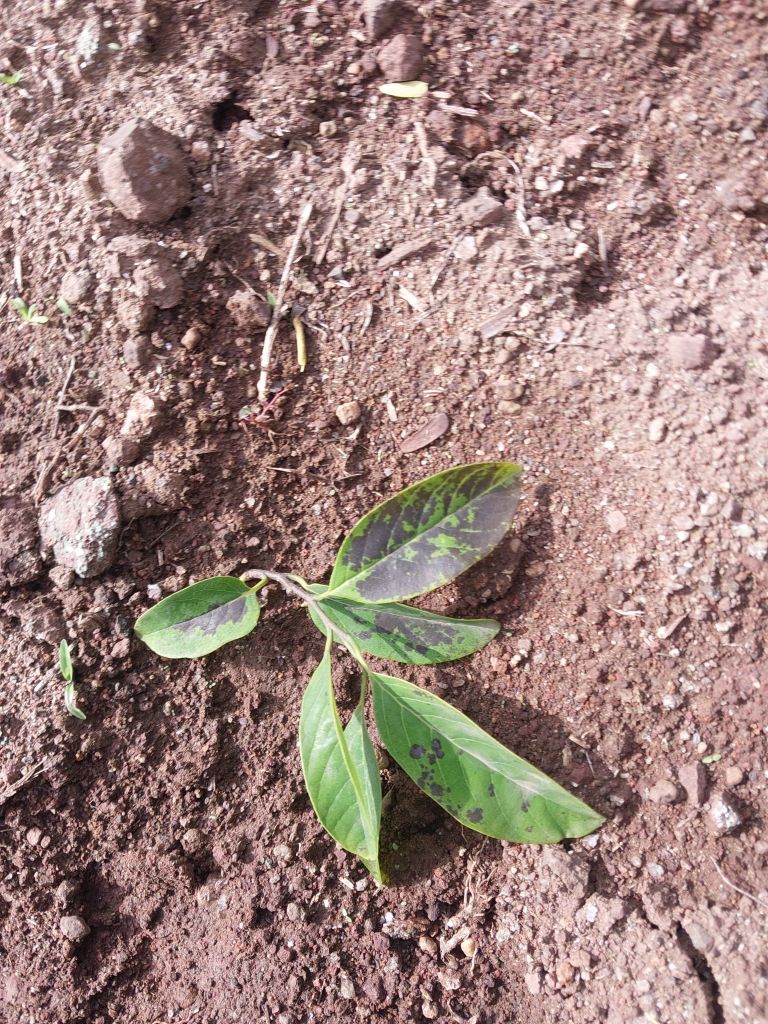
Disease label: Leaf spot on Leaves